Army of Darkness

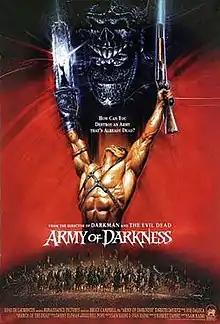
International film poster by Renato Casaro

"Army of Darkness" was released by Universal on February 19, 1993, in 1,387 theaters in the United States, grossing $4.4 million (38.5% of total gross) in its first weekend. On a budget of $11 million, the film earned $11.5 million in the US and $21.5 million worldwide.